Hval (Ringerike)

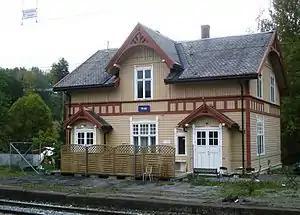
Hval Station on the Roa–Hønefoss Line

Hval is a village in Ringerike in Buskerud, Norway. The area lies north of Haugsbygd and east of Hønefoss. The old road Hvalsveien runs from Haugsbygd to Hval station, where it changes into Viulsveien in a junction between Hvalsmoveien (E16) and Viul.